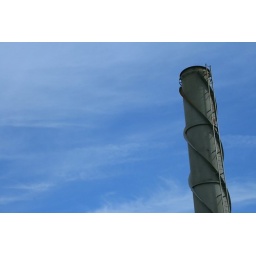
A tower at the paper mill in Fort Frances.